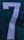
Number: 7